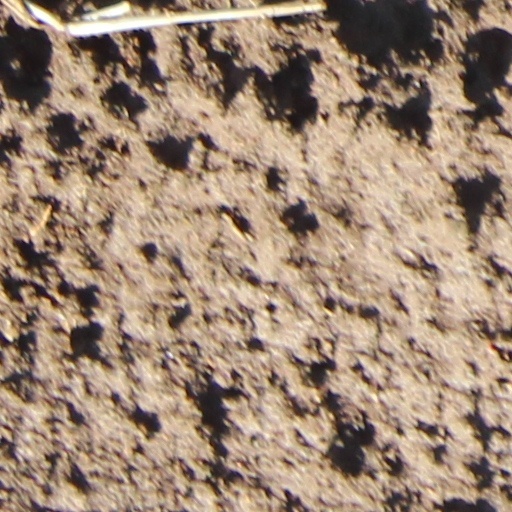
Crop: wheat